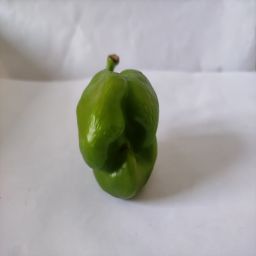
Crop: Bell Pepper
Quality: Ripe